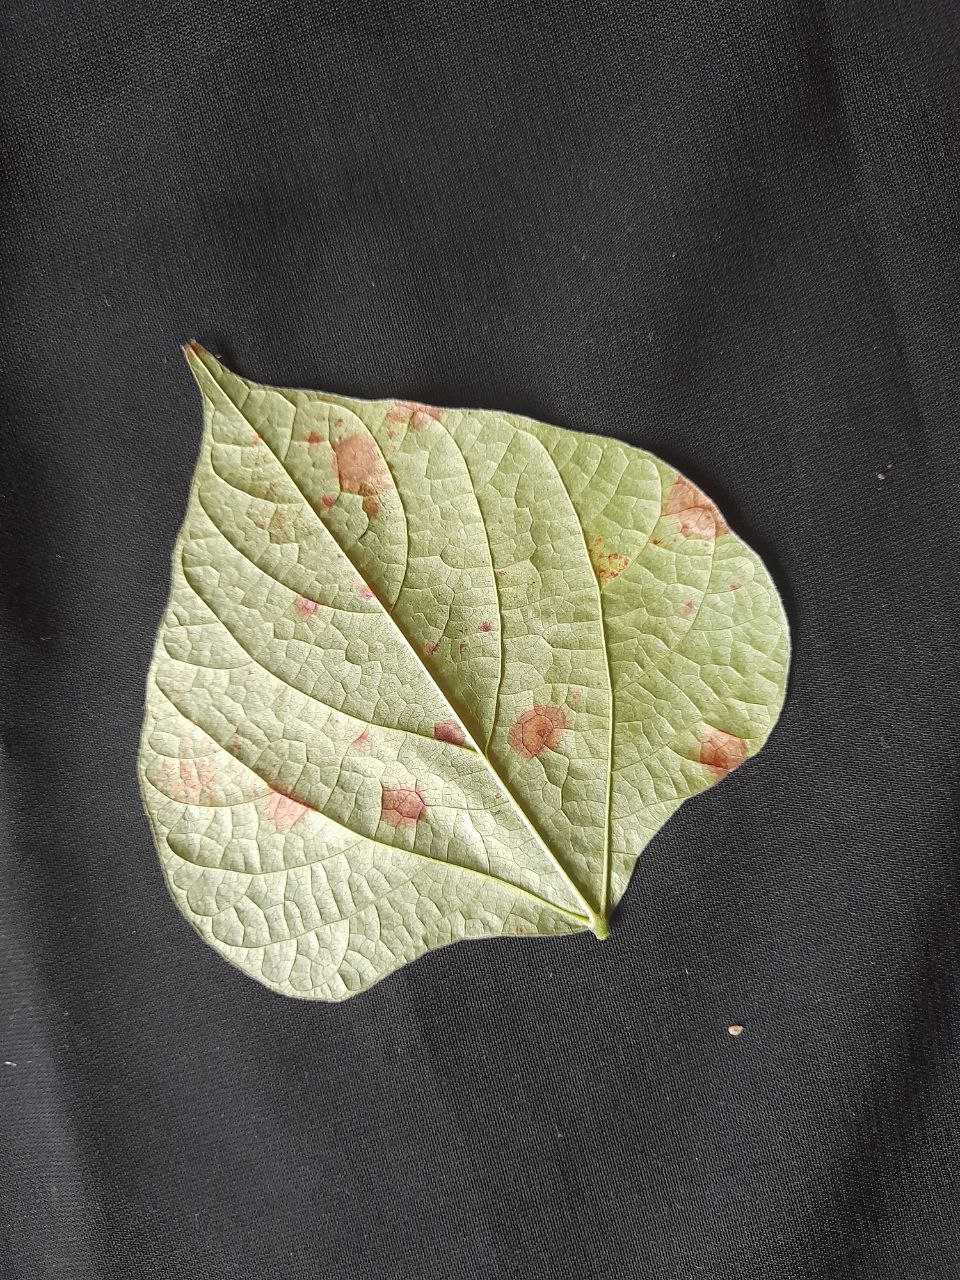
Crop: bean
Leaf condition: Rust